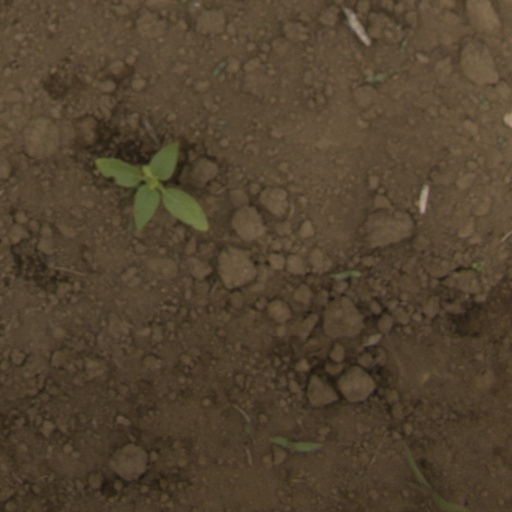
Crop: Jerusalem artichoke